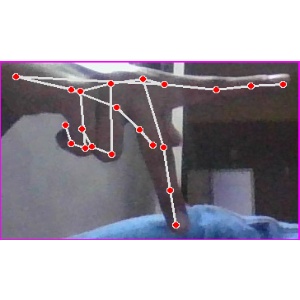
अक्षर: प